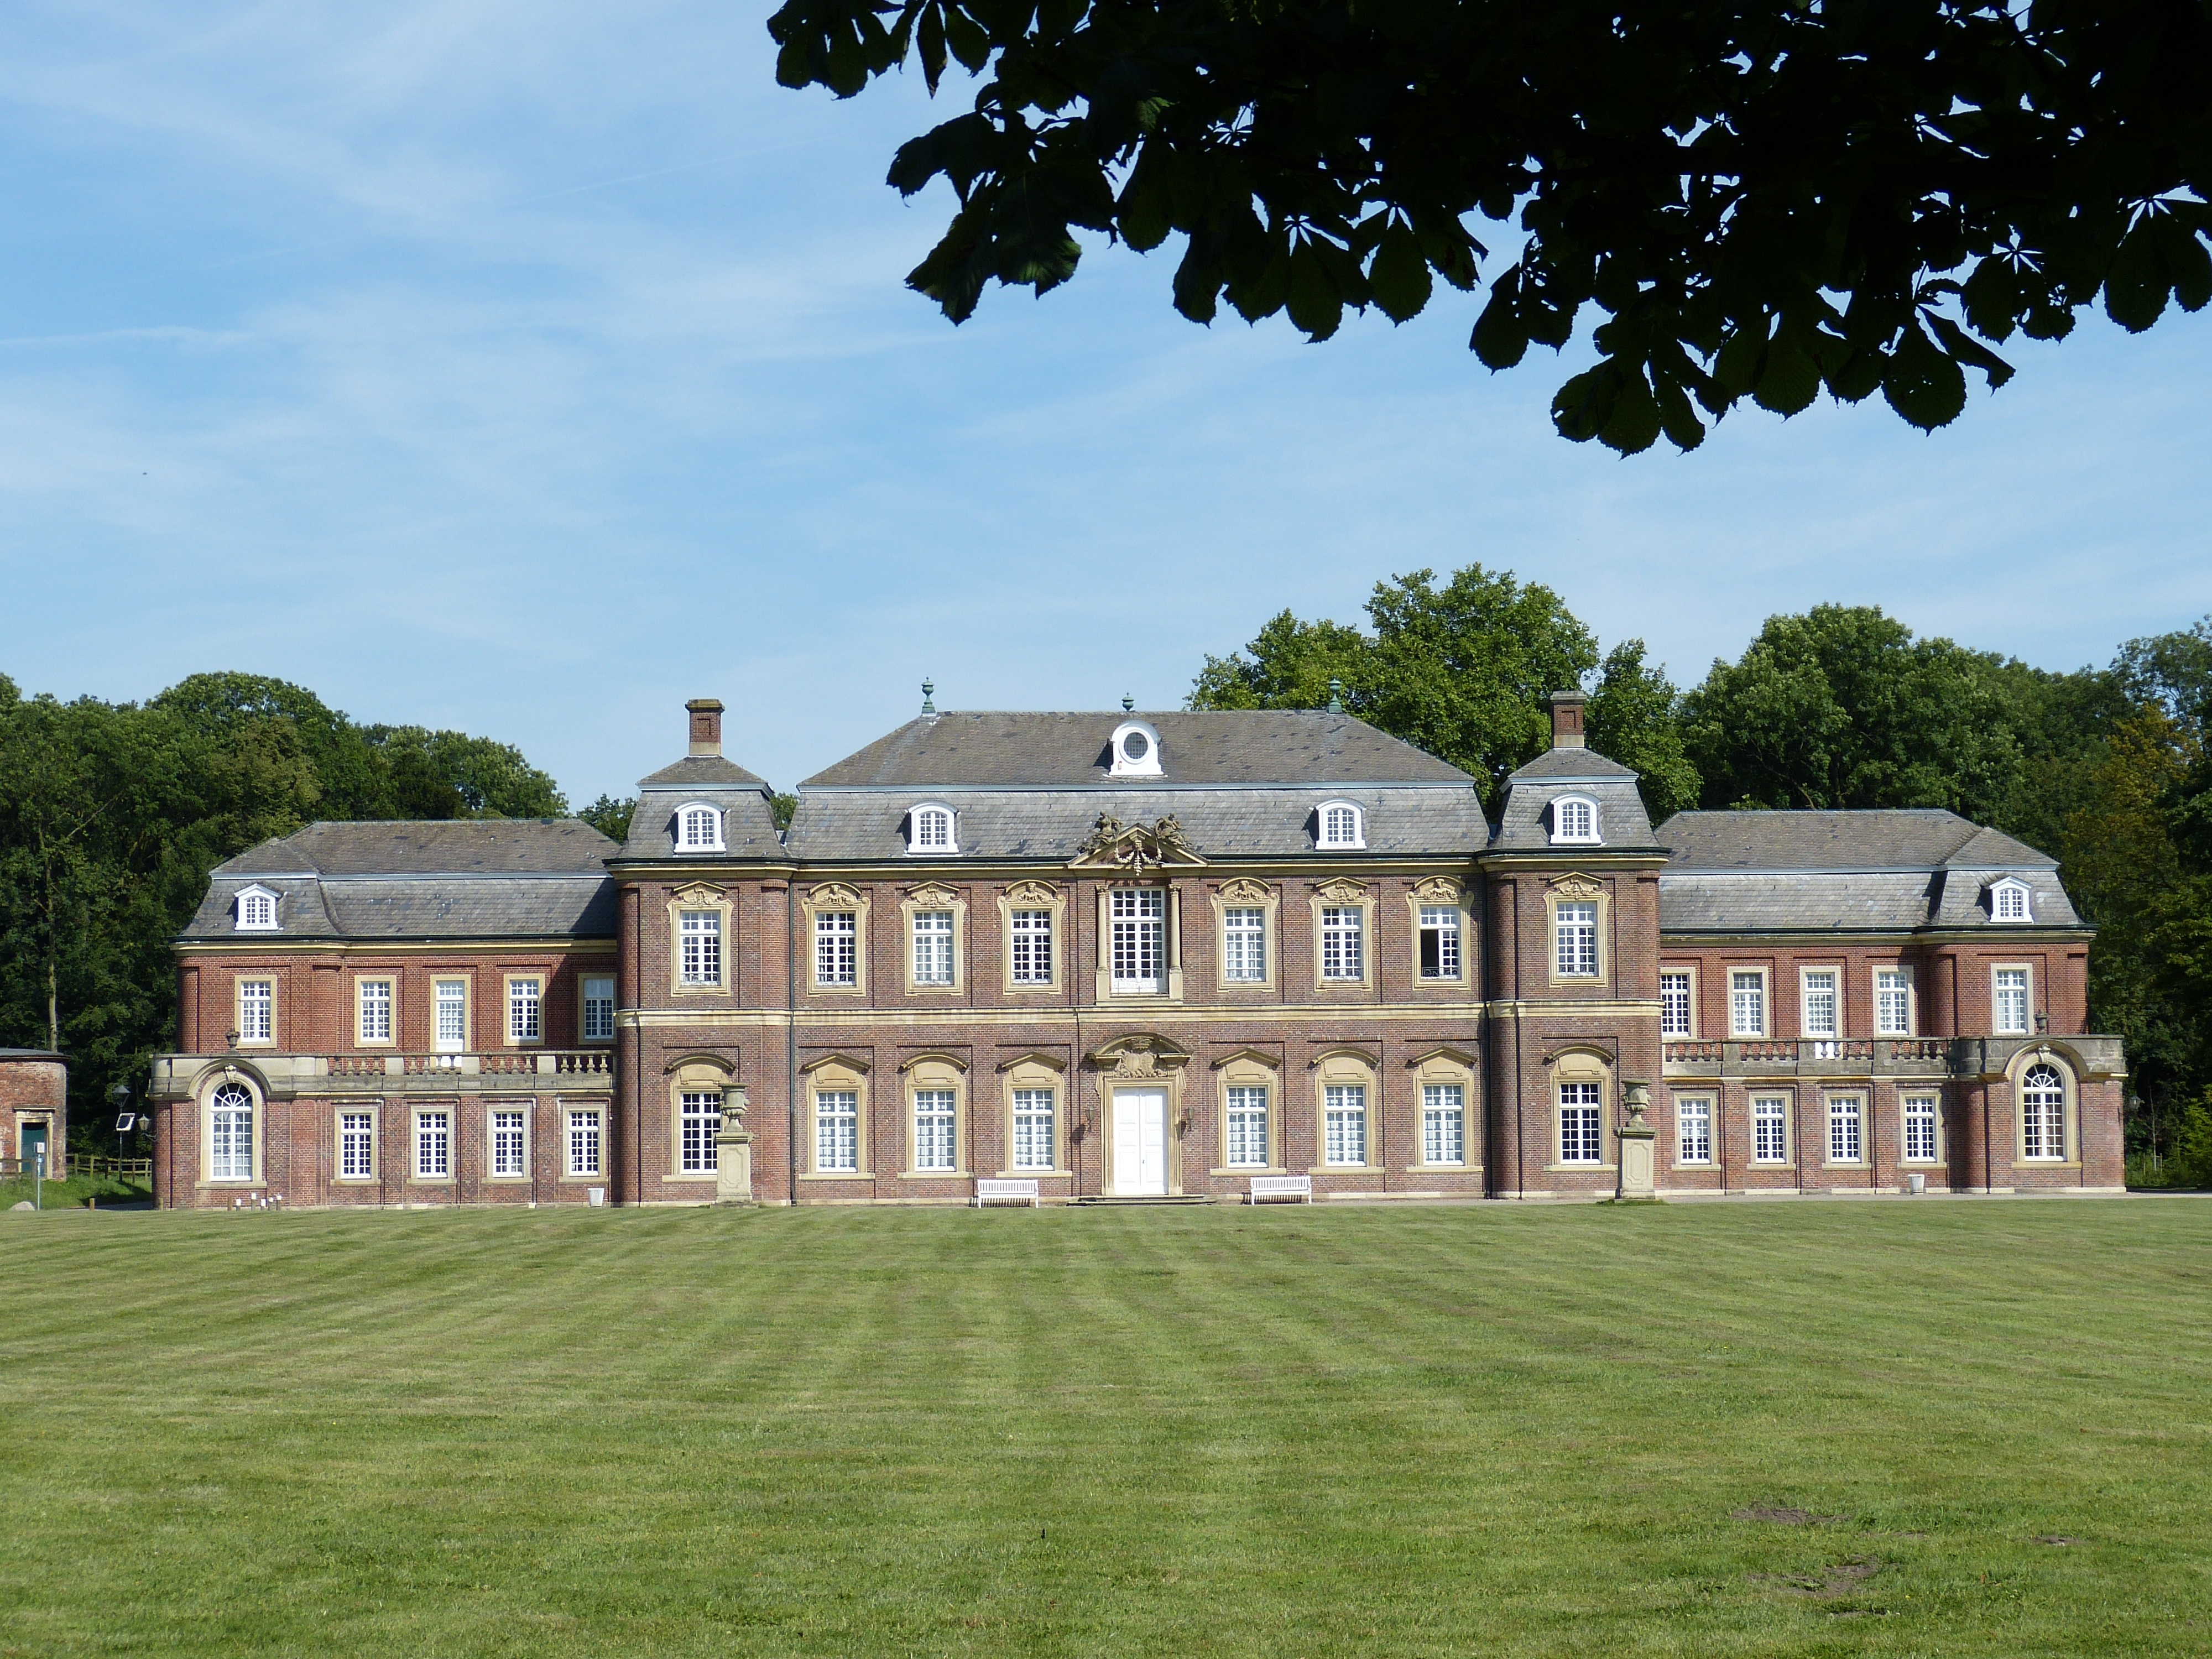
tree, architecture, lawn, mansion, house, building, chateau, palace, home, suburb, park, castle, facade, property, garden, estate, historically, baroque, manor house, schlossgarten, rural area, m nsterland, stately home, moated castle, north churches, landscaped garden, residential area